Liu Yu (singer)

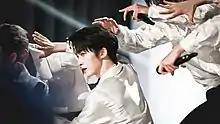
Liu Yu on April 24, 2021

In February 2021, He participated in the Chinese reality survival show "Produce Camp 2021". In March 2021, He became the center of the theme song for the show. He consistently ranked in the high ranks throughout the show, and on the final episode he placed first with over 25 million votes, becoming the center of INTO1. Later, he was voted to be leader of the group by the members.